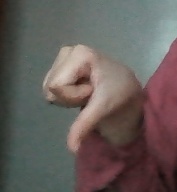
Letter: waw